Forever My Girl

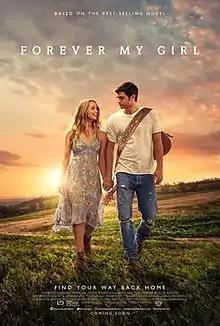
Theatrical release poster

Forever My Girl is a 2018 American romantic drama film written and directed by Bethany Ashton Wolf based on the novel by Heidi McLaughlin. It follows a country musician (Alex Roe) who sets out to win over the girl he left at the altar eight years before (Jessica Rothe). Abby Ryder Fortson, Travis Tritt, and John Benjamin Hickey also star.